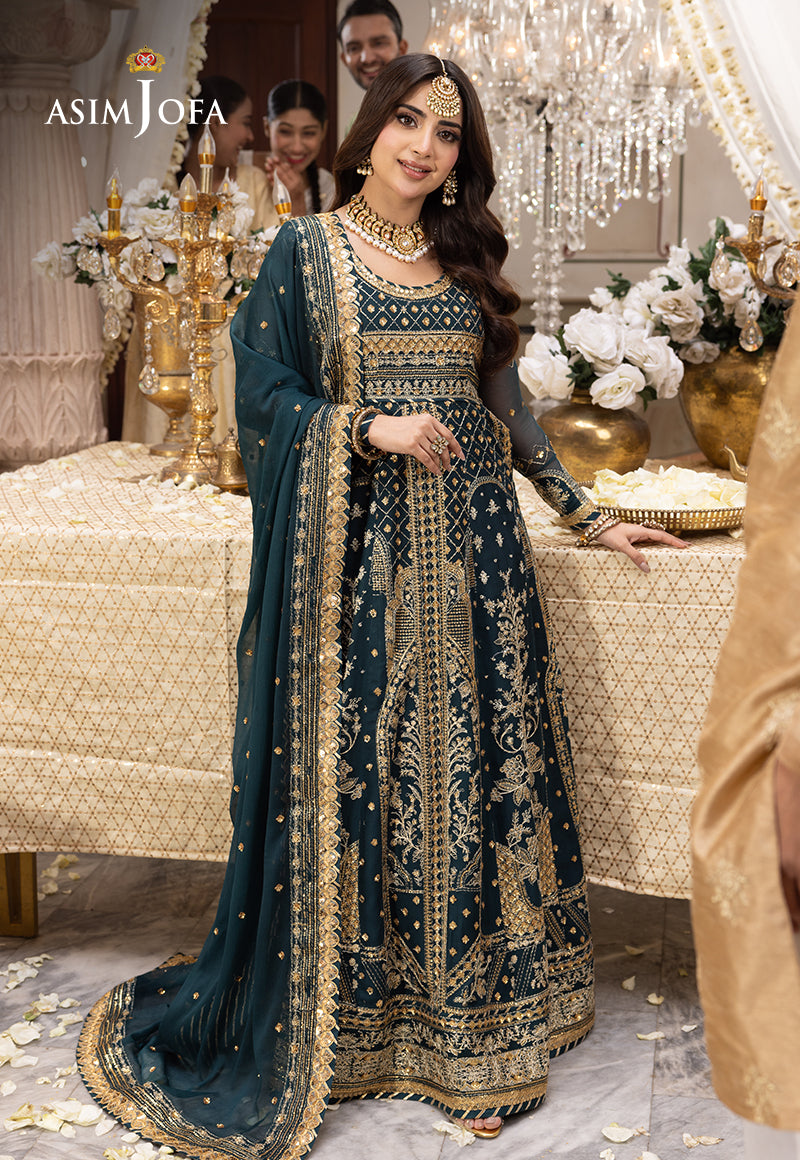
dark navy indian wedding dress